Mario Marefoschi

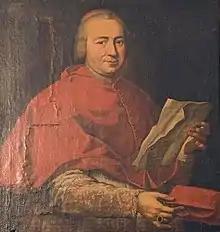
Portrait of Marefoschi

Mario Compagnoni Marefoschi (10 September 1714 – 23 December 1780) was a cardinal of the Roman Catholic Church.